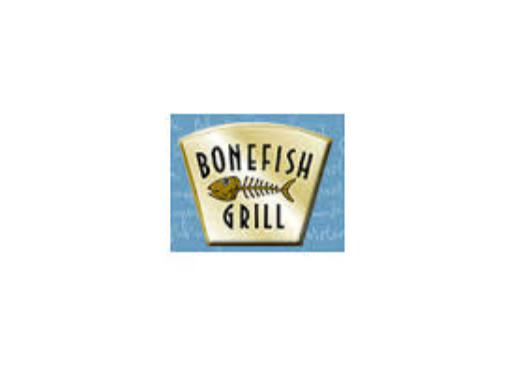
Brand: Bonefish Grill
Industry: Others